Opelousas, Louisiana

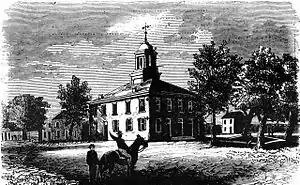
View of St Landry Parish Courthouse at Opelousas during the Civil War

European and American settlement was based on plantation agriculture, and both groups brought or purchased numerous enslaved Africans and African Americans to work as laborers in cotton cultivation. African Americans influenced all cultures as the people created a "creolized" cuisine and music. The long decline of cotton prices throughout the 19th century created economic problems, worsened by the lack of employment diversity.